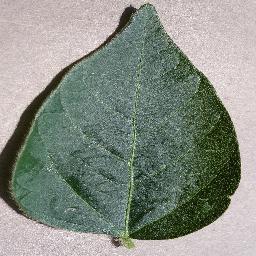
Label: Soybean___healthy